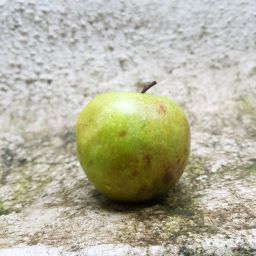
Fruit: Apple
Quality: Good